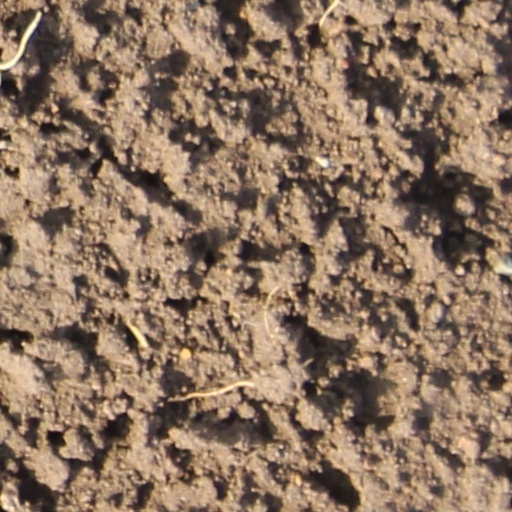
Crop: wheat